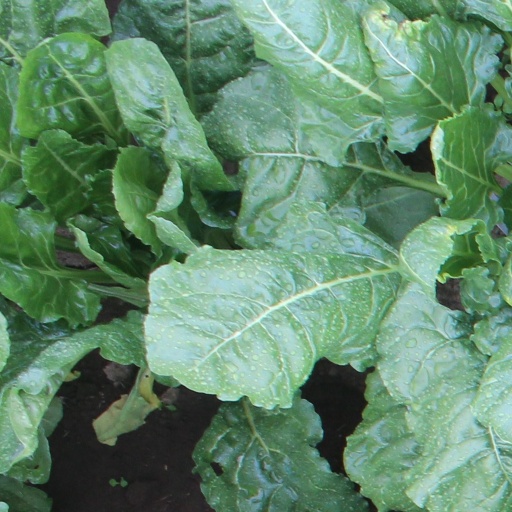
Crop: sugar beet